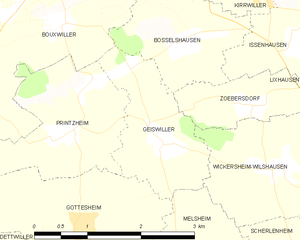
Carte des communes françaises